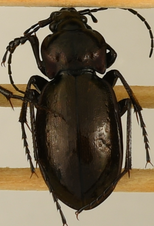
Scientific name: Carabus nemoralis
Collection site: Treehaven Site (TREE), plot TREE_006